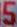
Number: 5